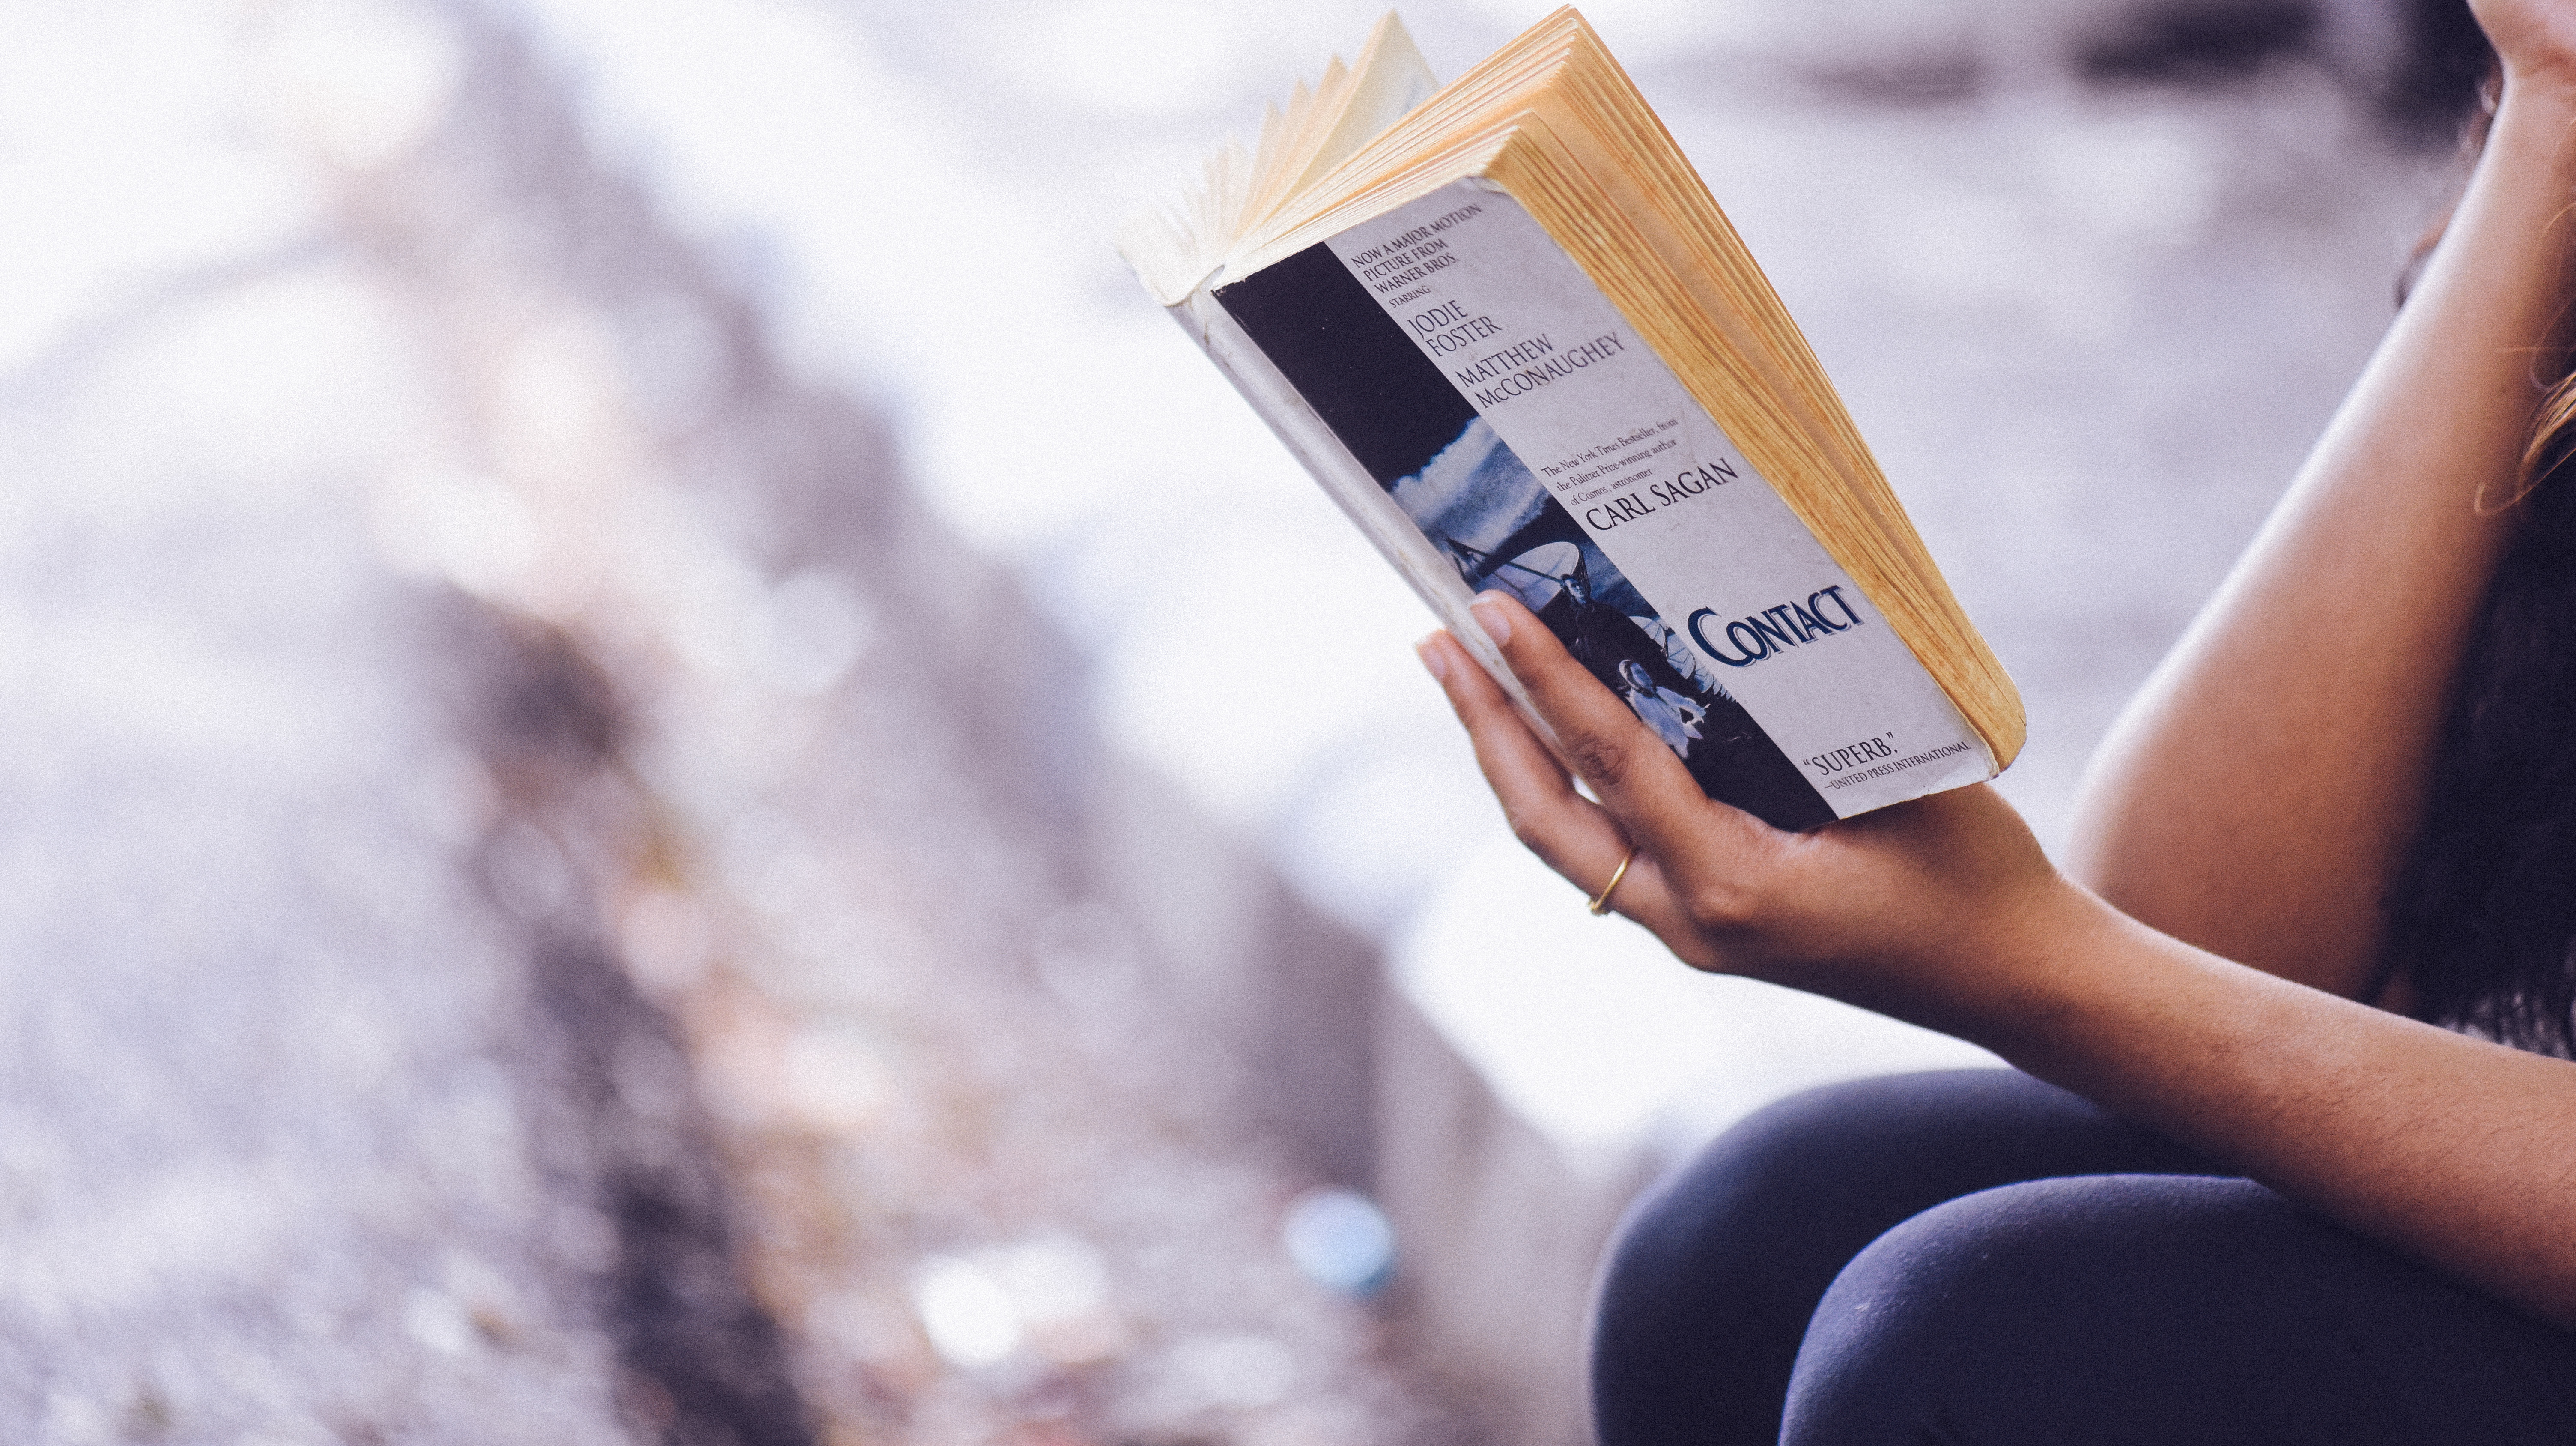
hand, book, photography, reading, spring, color, blue, holding, season, close up, photograph, skin, beauty